Lady Deathstrike

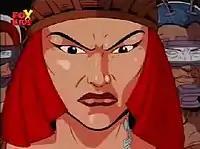
Lady Deathstrike as she appears in "".

Lady Deathstrike appears in the "" episode "Out of the Past", voiced by Jane Luk. This version was previously in a romantic relationship with Wolverine before joining the Reavers and becoming a cyborg to avenge the death of her father, Professor Oyama.